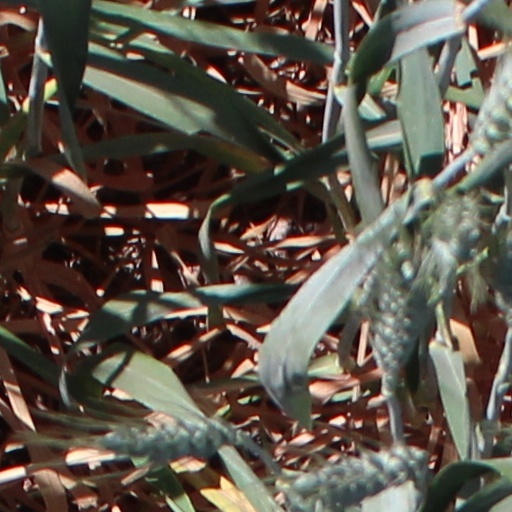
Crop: wheat